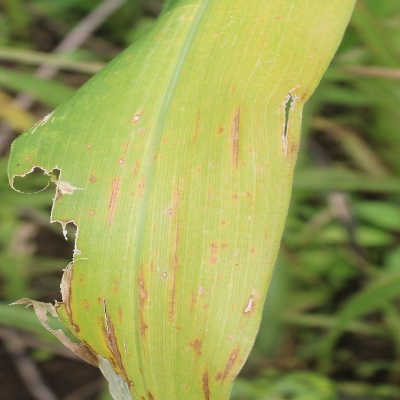
Crop: Maize
Condition: leaf blight